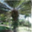
Label: palm_tree